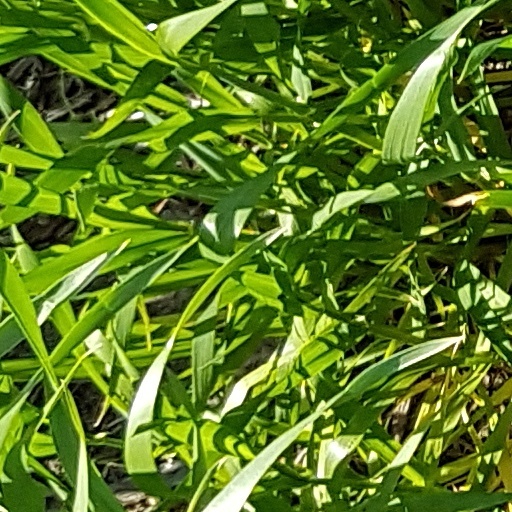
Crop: wheat